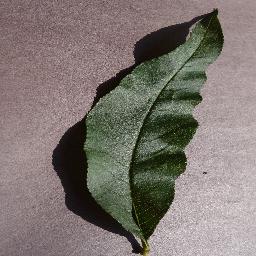
Label: Peach___healthy